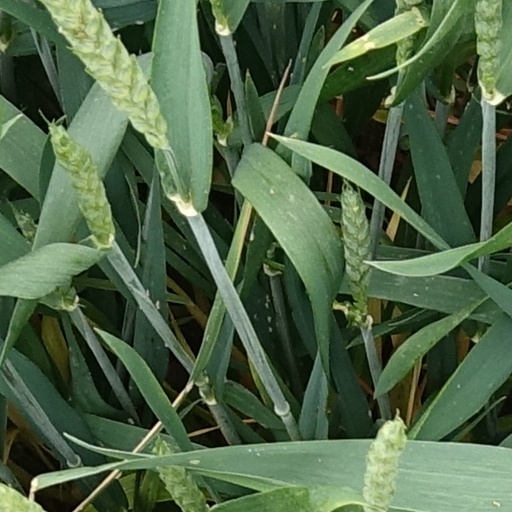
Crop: wheat